Mabel Jamieson

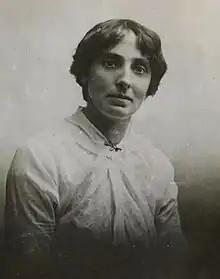

Mabel Elizabeth Jamieson (21 July 1881 – 23 October 1915) was a New Zealand nurse who served in the First World War and died when the SS "Marquette" was torpedoed and sunk in 1915.